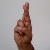
The image shows a hand gesture representing the letter 'R' in Indian Sign Language.